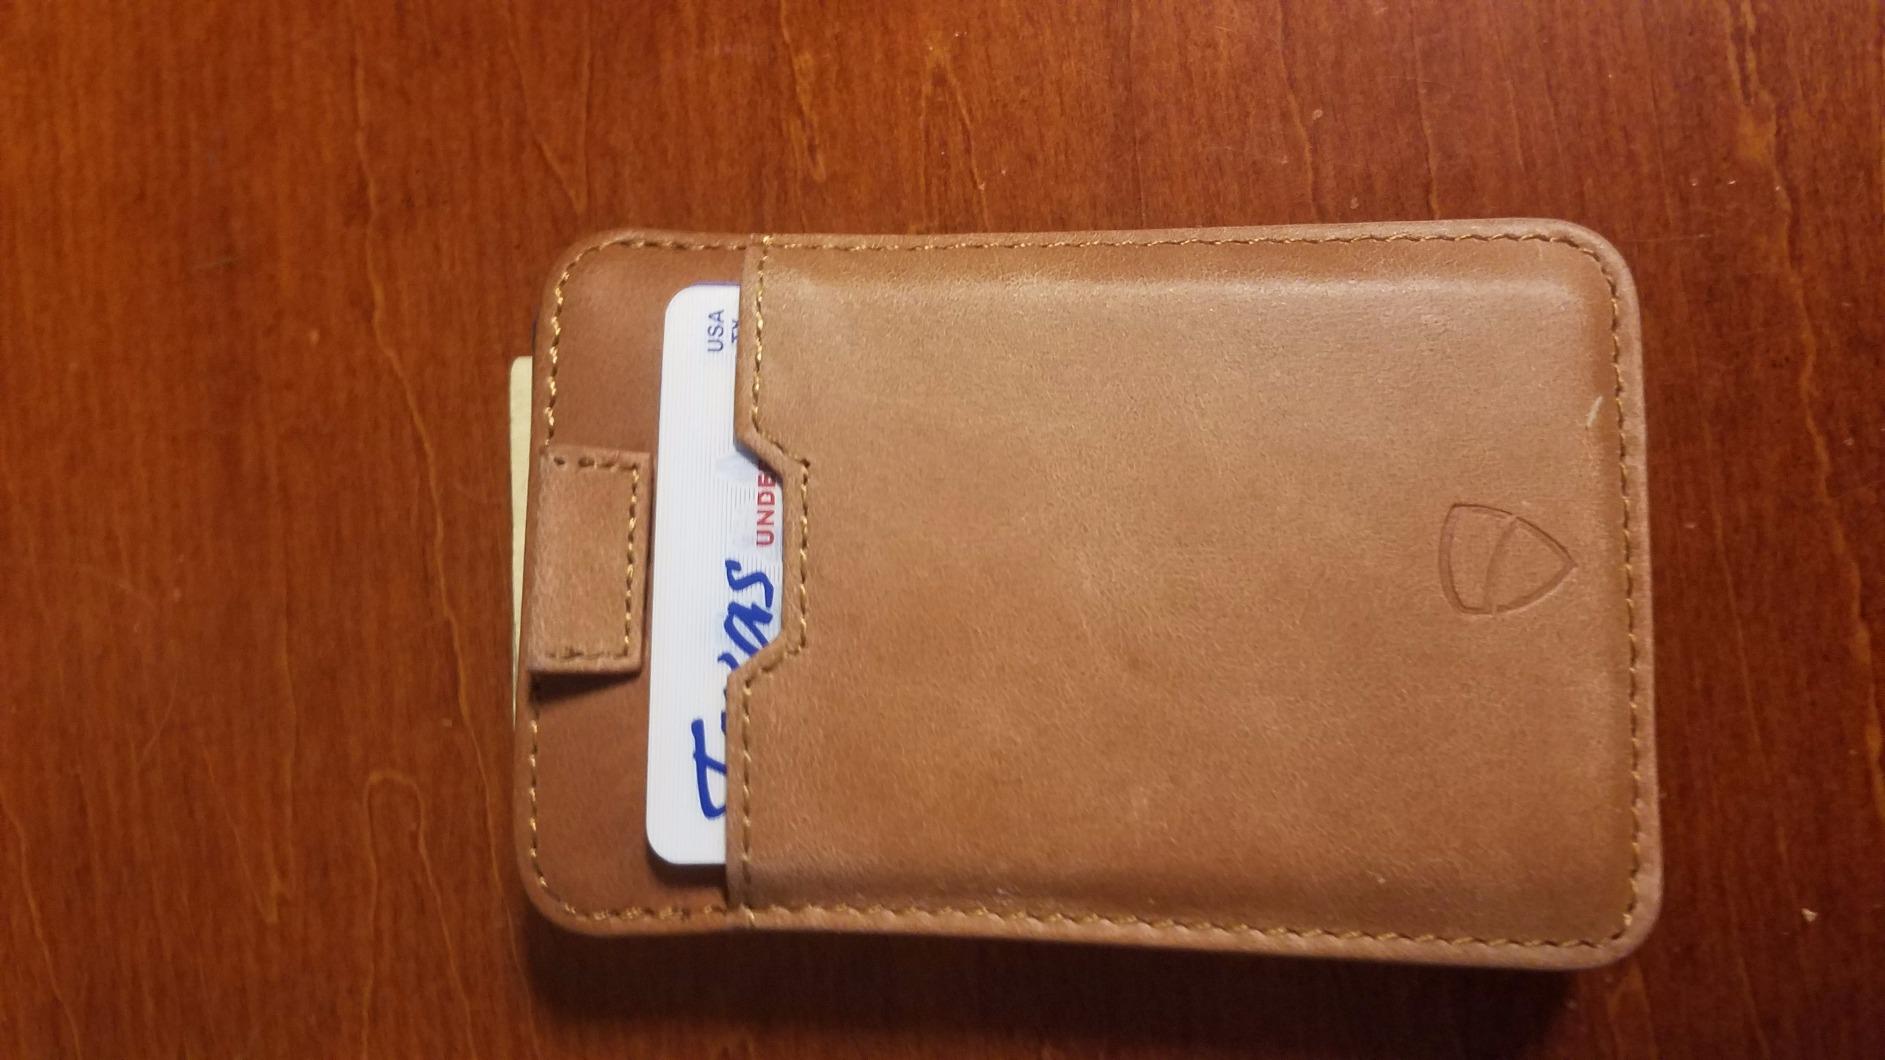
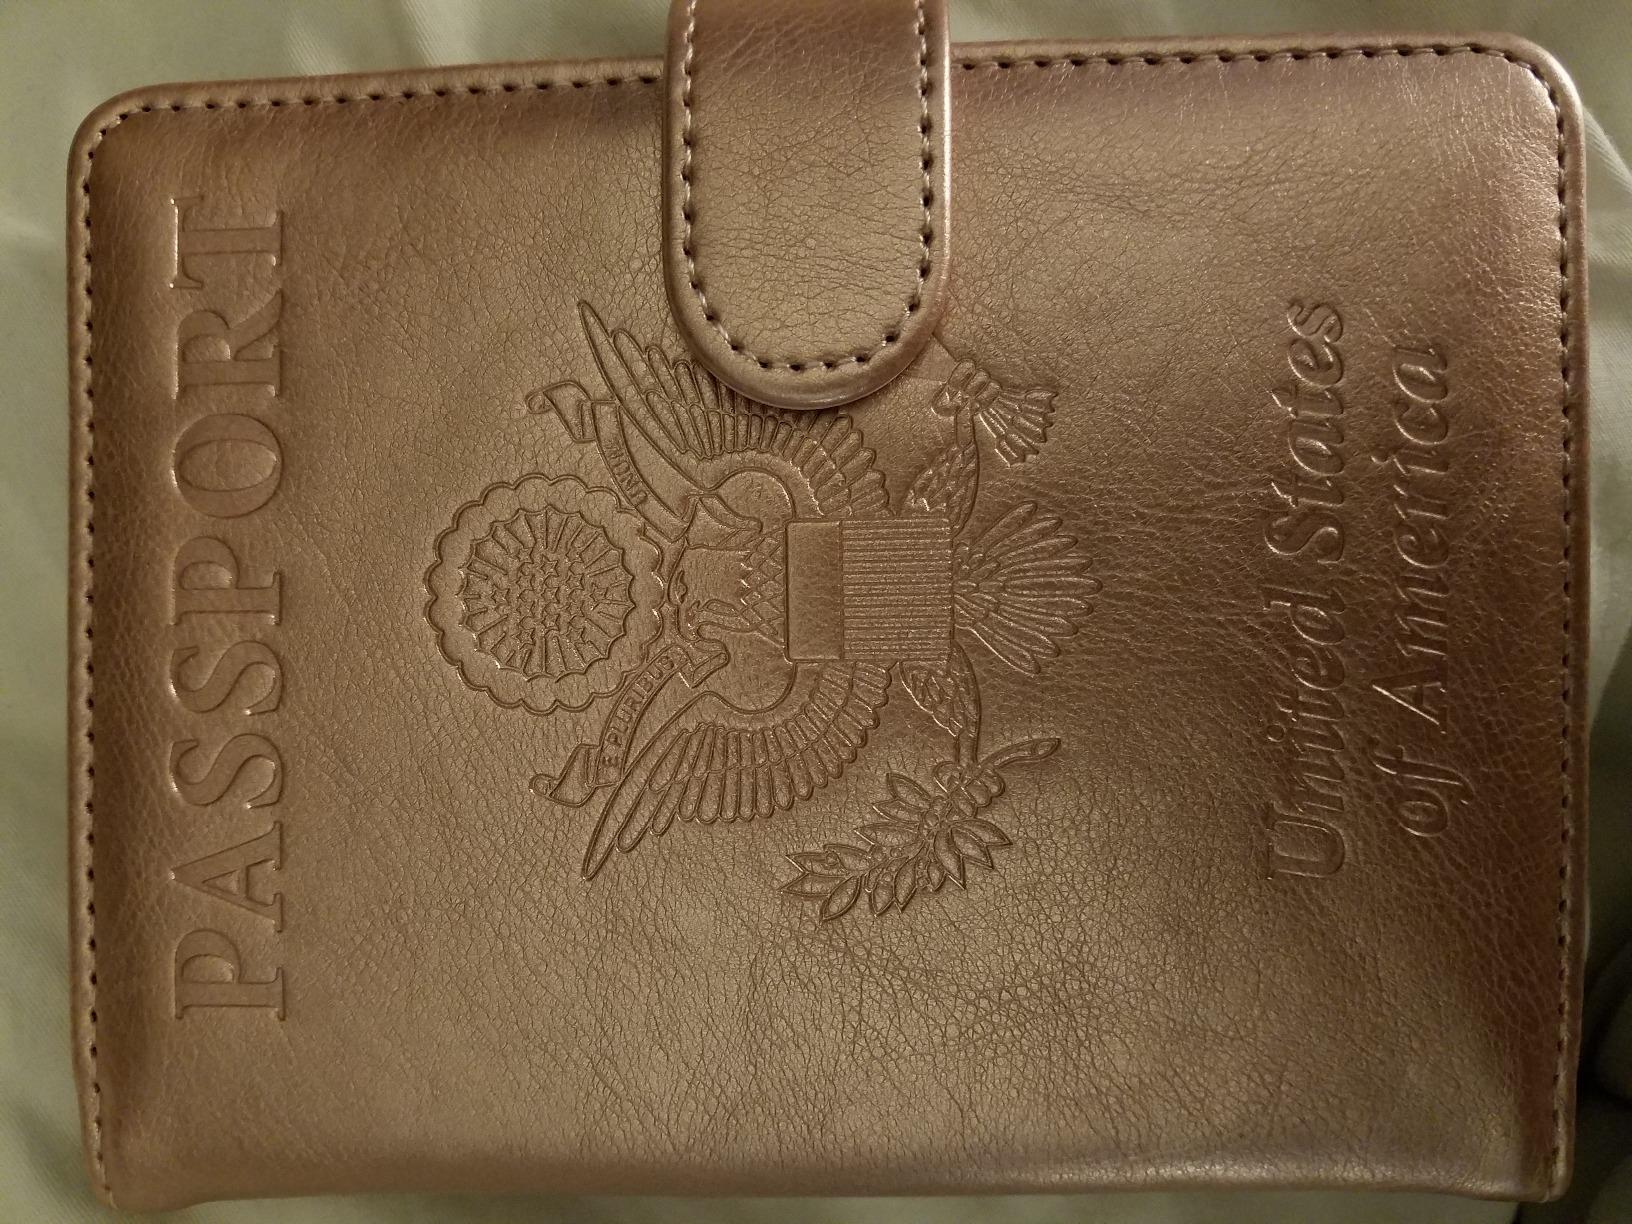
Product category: accessories_wallet
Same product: no